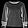
Label: Pullover